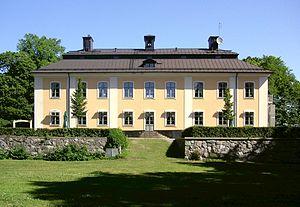
Cette liste non exhaustive répertorie les principaux châteaux en Suède.